Bosteels Brewery

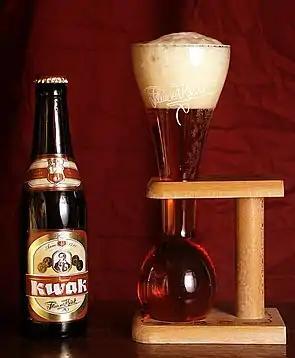
Kwak beer served in its traditional glass

Pauwel Kwak is a Belgian ale brewed since the 1980s with 8.4% ABV. Supposedly it is named after an 18th-century innkeeper and brewer, Pauwel Kwak. The beer is filtered before packaging in bottles and kegs.